Erin L. Thompson

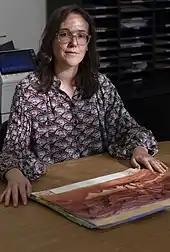
Thompson with artwork made at Guantanamo at John Jay College in 2018

In 2017, Thompson co-curated the exhibit "Ode to the Sea: Art from Guantánamo" at the President’s Gallery, John Jay College, New York. The exhibit included works created at Guantánamo Bay Detention Camp by eight detainees. Due to the response to the exhibit, the Pentagon prohibited any further artwork from leaving Guantánamo. Thompson appeared on "The Opposition with Jordan Klepper" to defend the exhibit.